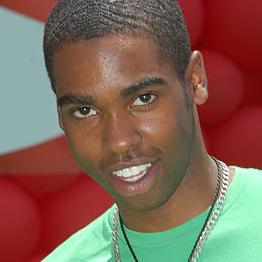
Age: 17